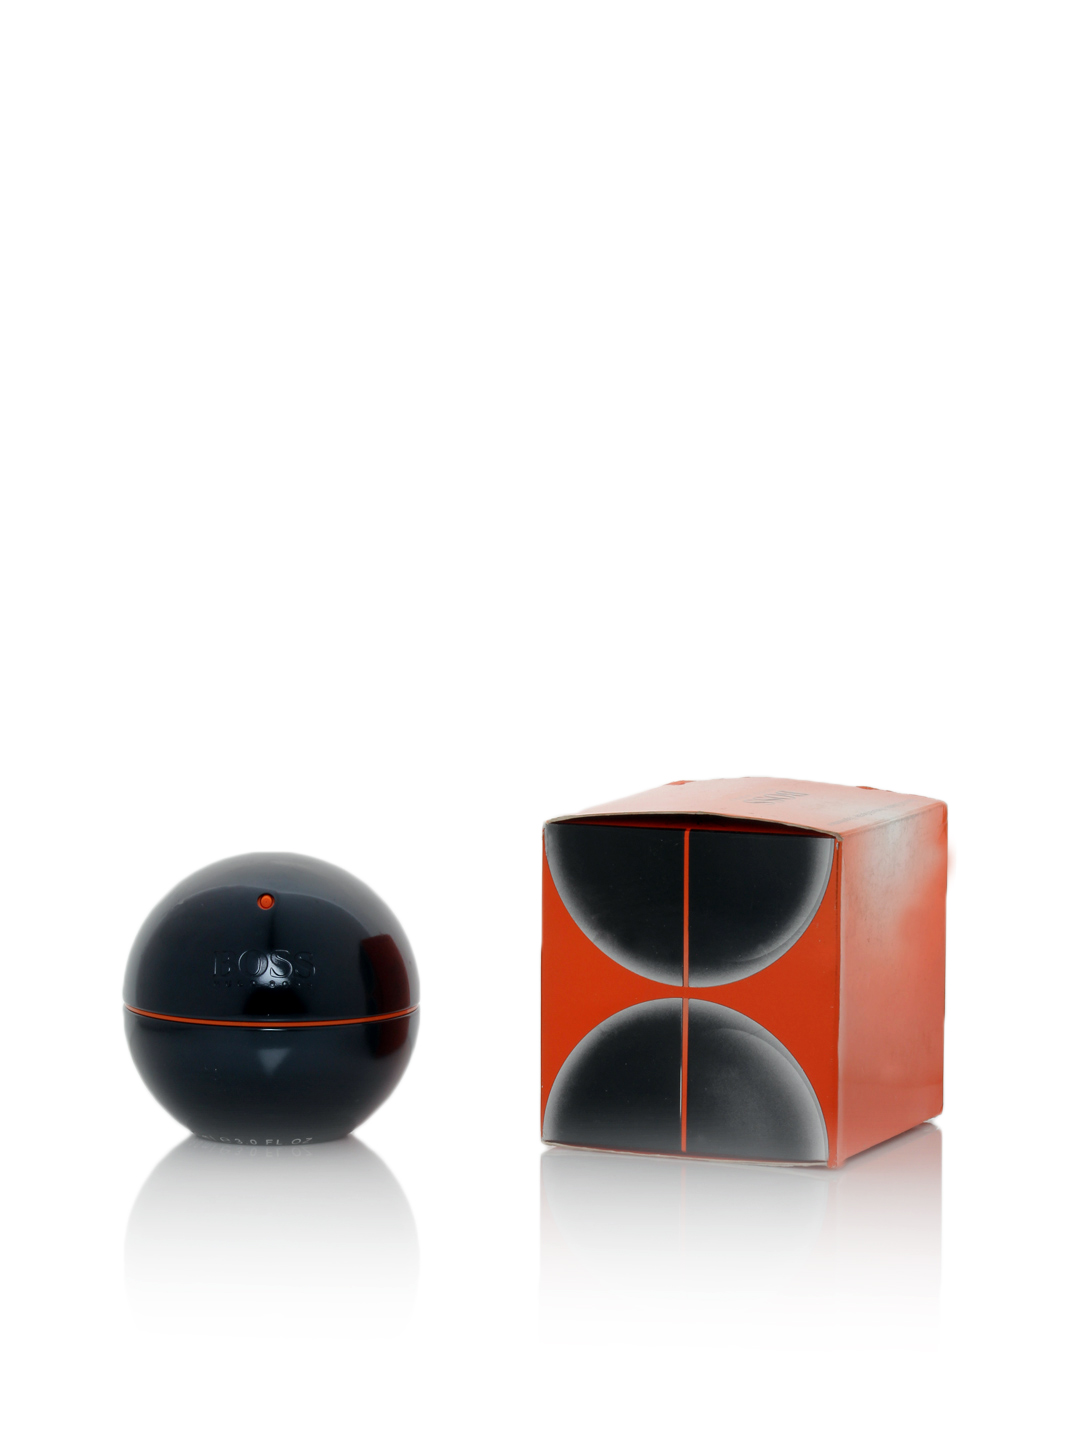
Boss Men In Motion Perfume
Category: Personal Care / Fragrance / Perfume and Body Mist
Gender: Men
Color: Black
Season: Spring 2017
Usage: Casual